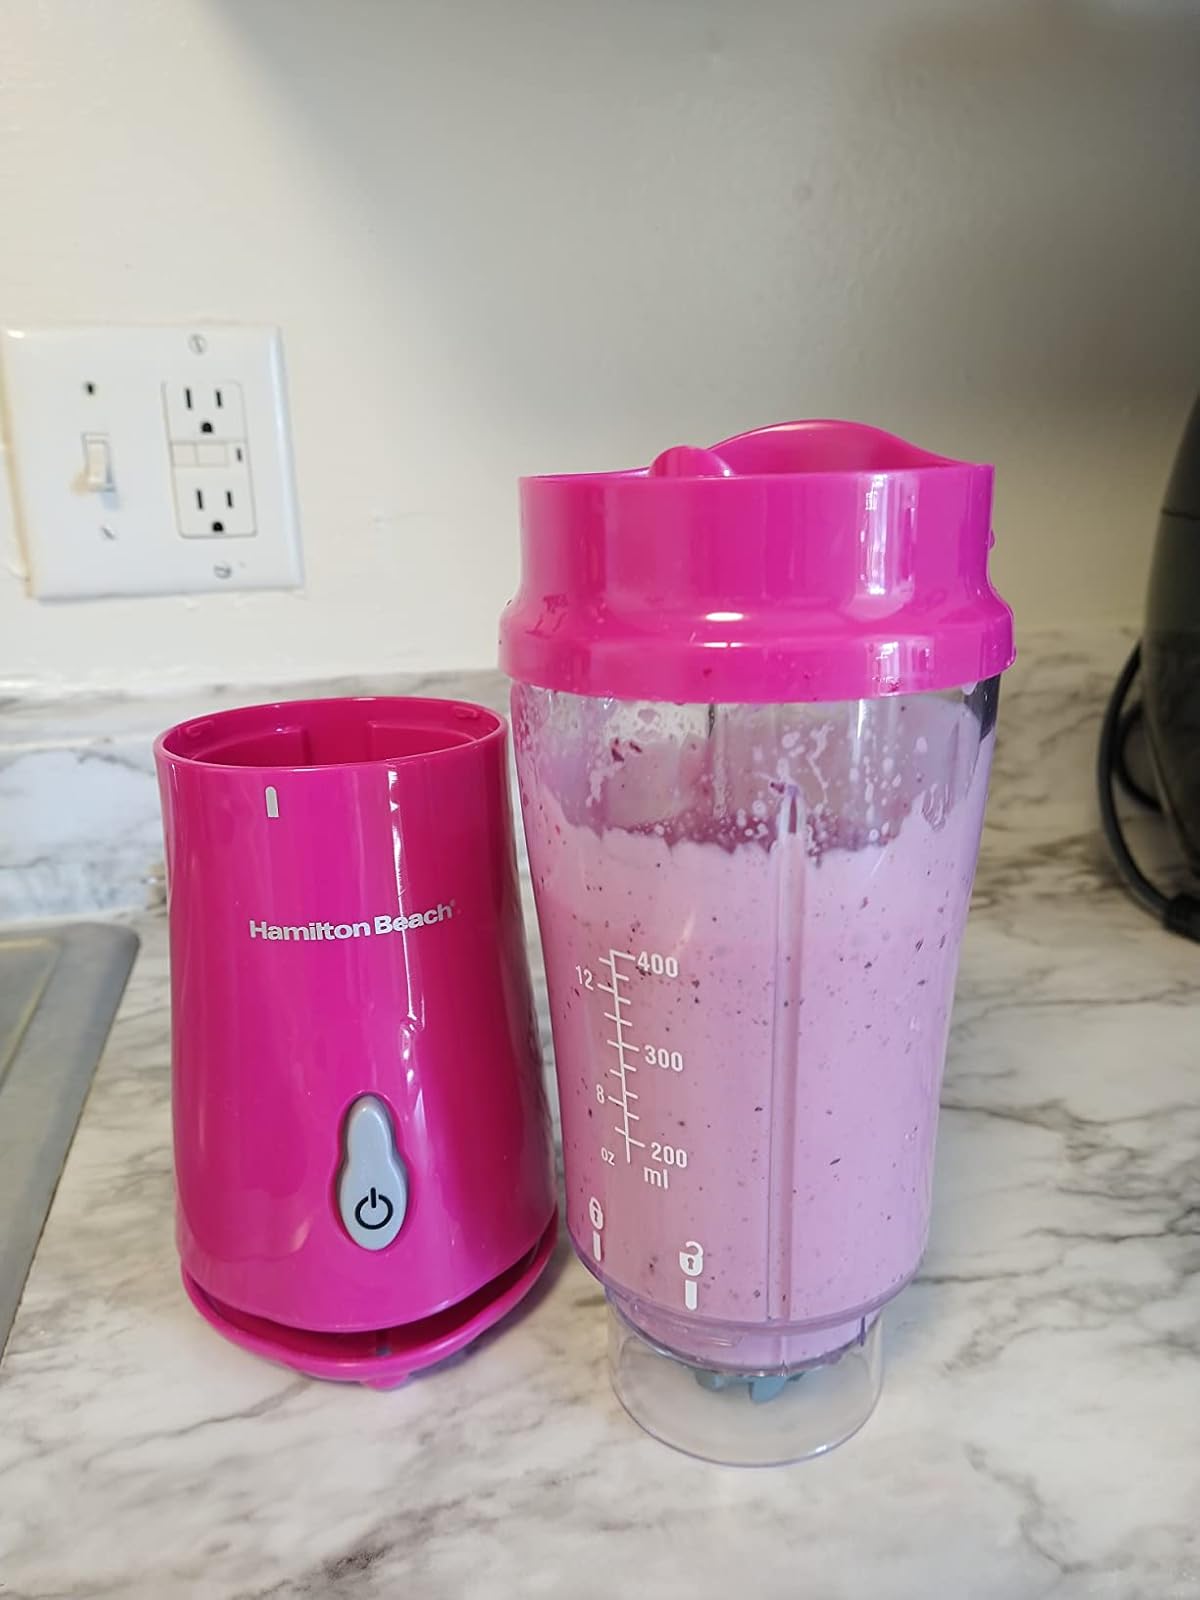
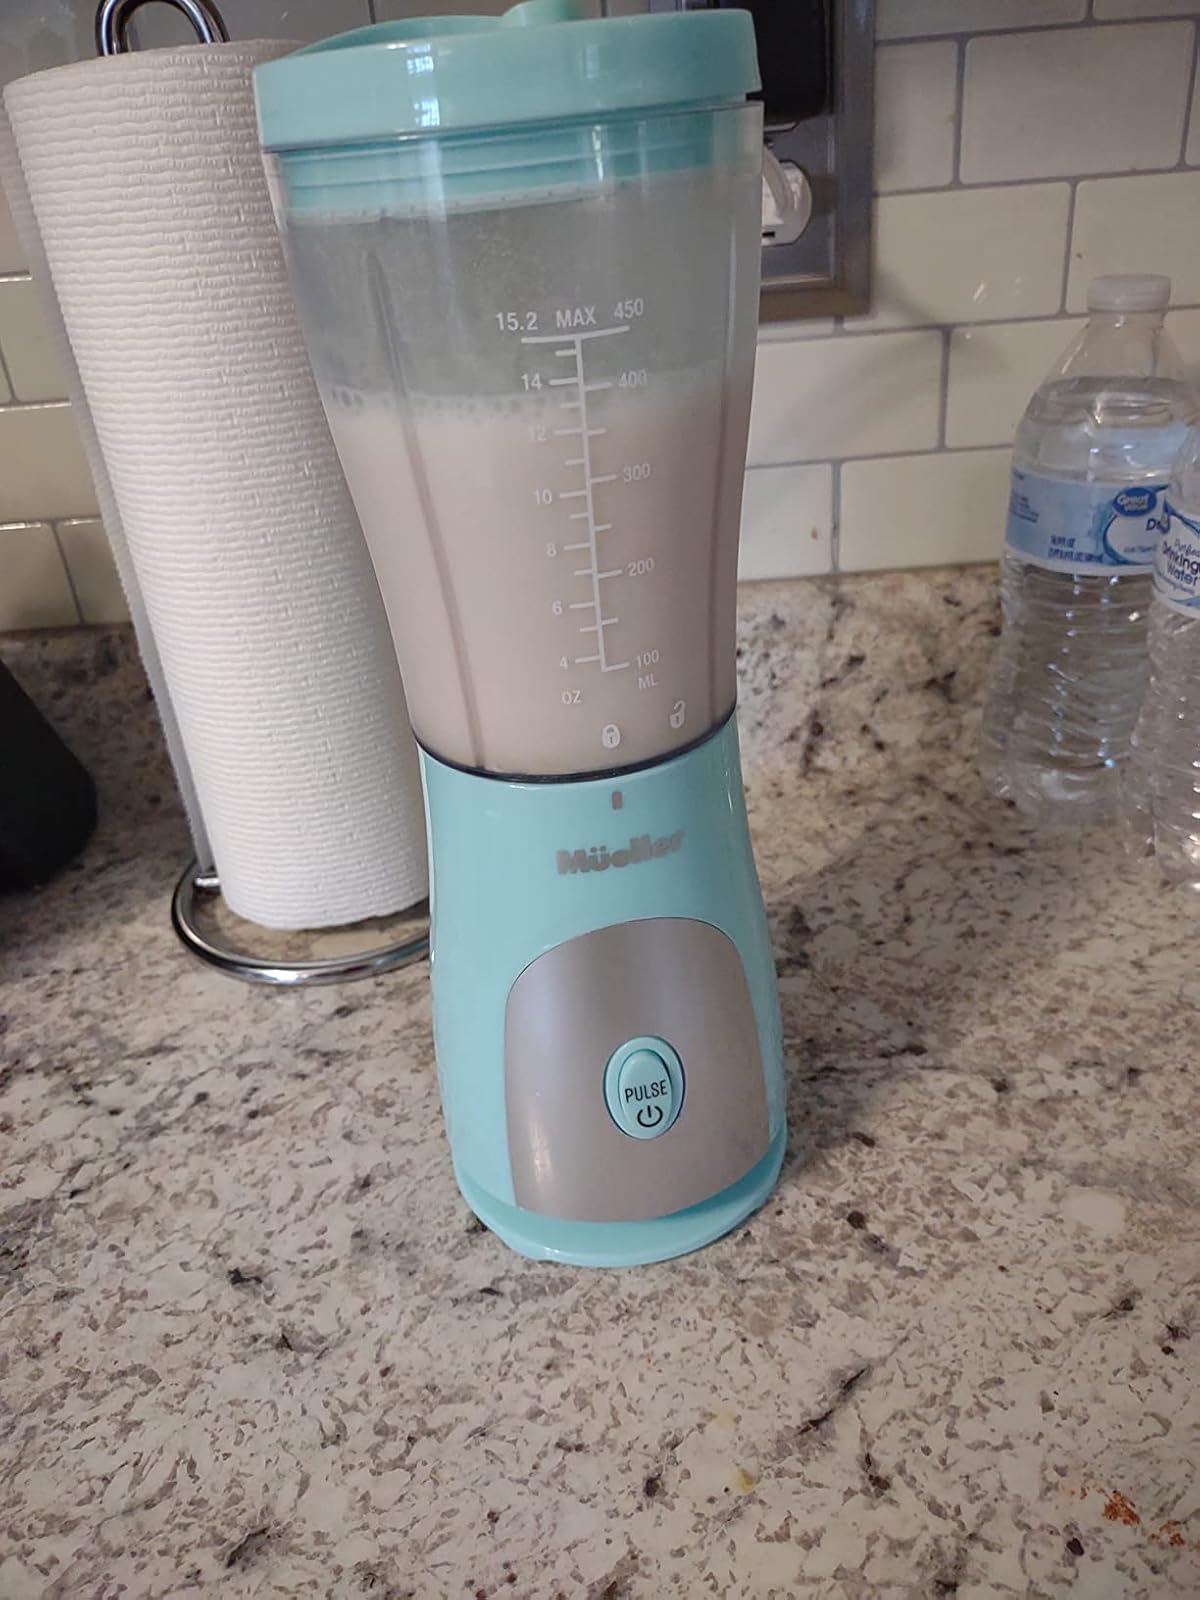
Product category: items_blender
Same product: no